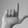
ASL letter: L